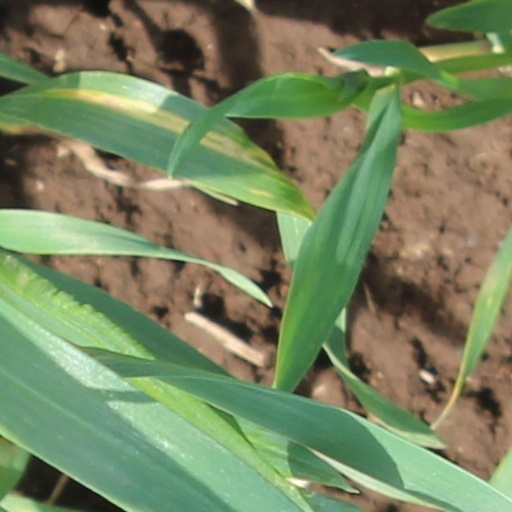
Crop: wheat